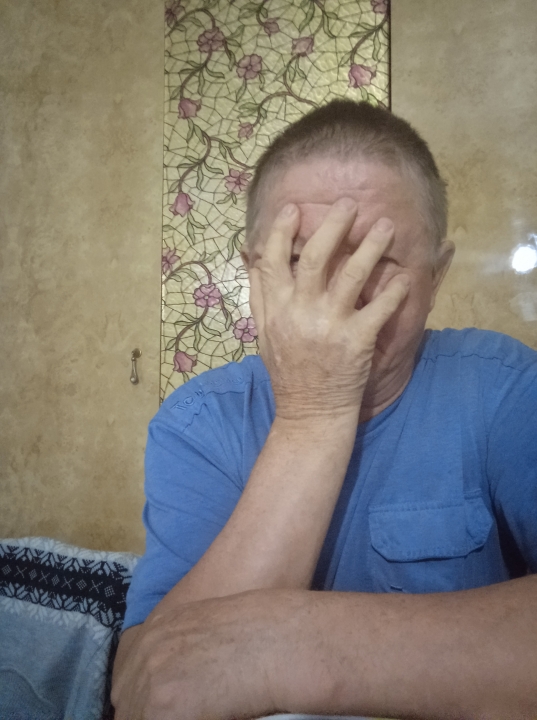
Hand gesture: no_gesture